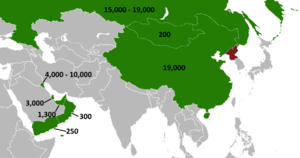
La République démocratique populaire de Corée est une source de travailleurs, hommes, femmes et enfants, en particulier dans le domaine du travail forcé et de la prostitution.